Frederick Philipse III

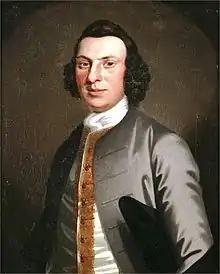

Frederick Philipse III (September 20, 1720 – April 30, 1785) was the third and last Lord of Philipsburg Manor, a hereditary estate in lower Westchester County, New York, and a Loyalist during the Revolutionary War.